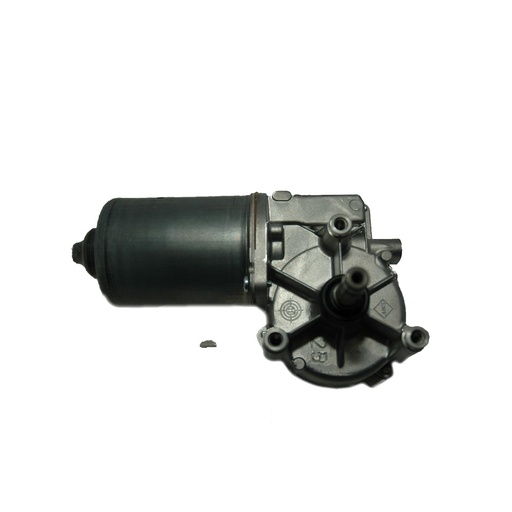
Grando SWF-Motor 24V DC, Grösse 1 für Light
(403939) Menge pro Paket: 1 STK
Brand: Pool Me Up
Category: Home & Garden > Pool & Spa > Pool & Spa Accessories > Pool Cover Accessories